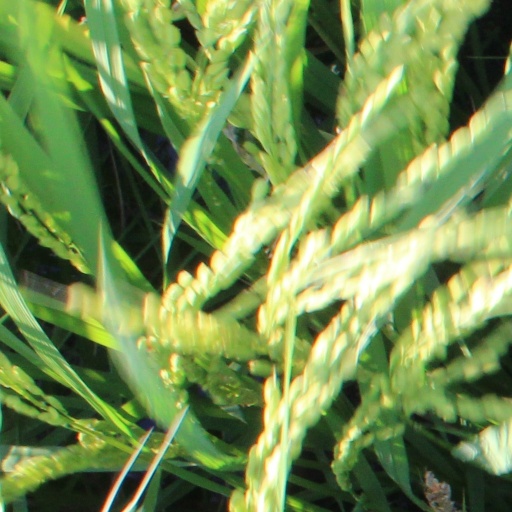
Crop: rice